Odakyu 1000 series

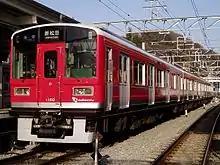
Hakone Tozan Railway liveried set 1060 in March 2009

Sets 1058 to 1061 are finished in a red Hakone Tozan Railway livery, and are normally limited to services between and .